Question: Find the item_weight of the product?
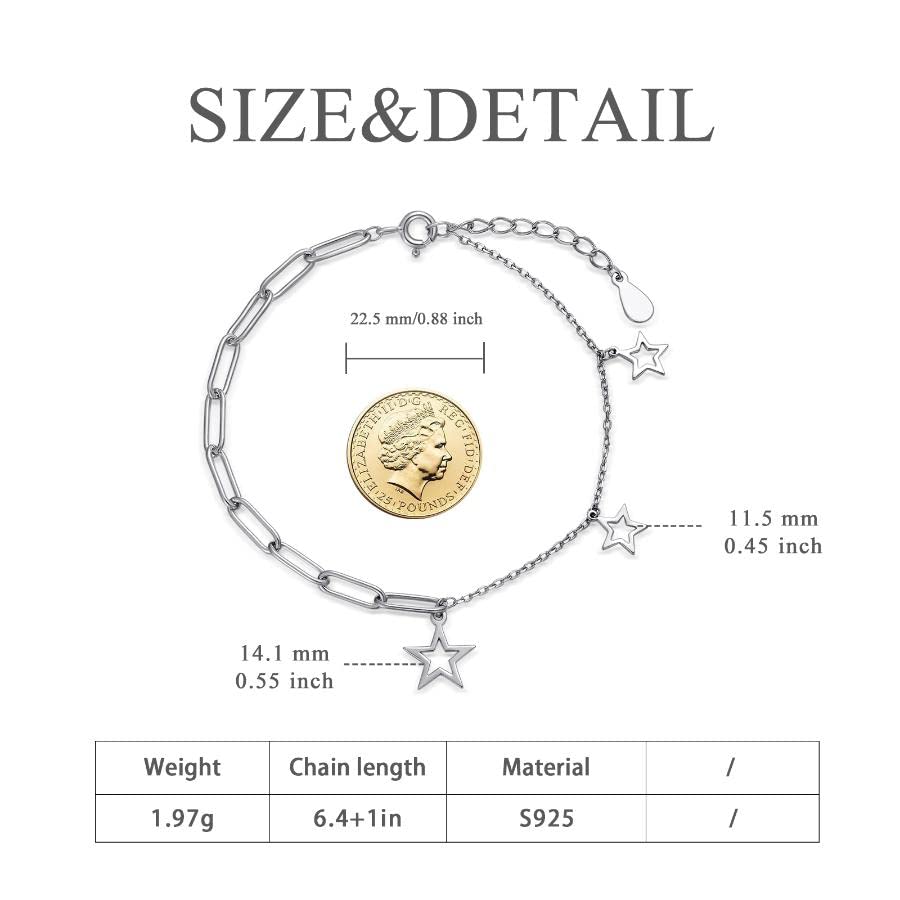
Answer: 1.97 gram